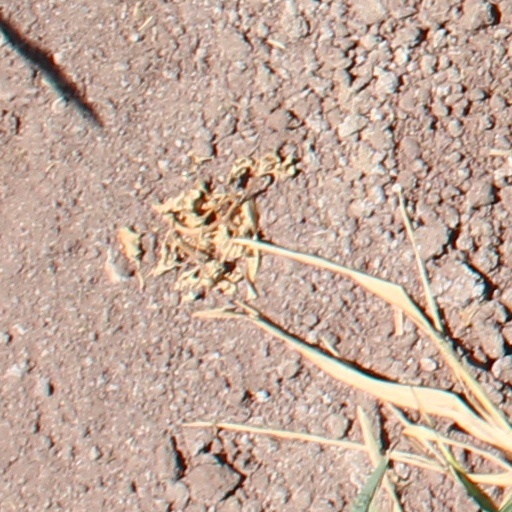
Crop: wheat